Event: Nepal Earthquake
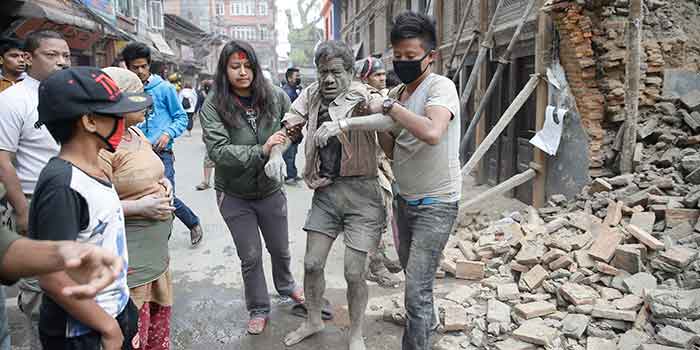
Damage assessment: damage